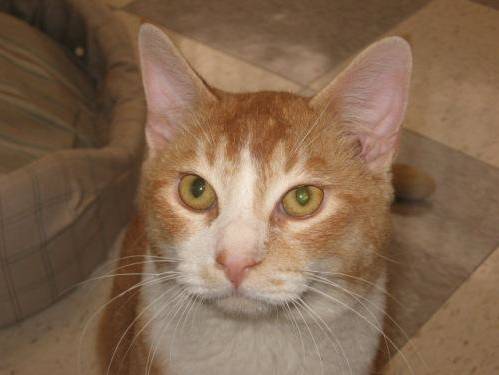
Label: cat